Garuda

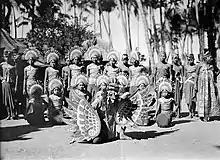
Balinese dancers including a man dressed as Garuda (1935).

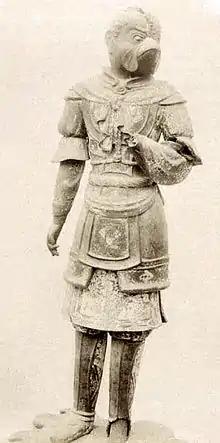
Wingless statue of Garuda or Karura in Kofukuji Temple, Nara, Japan, eighth century.

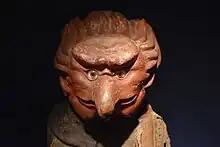
Karura (Garuda) as an avatar of the goddess Kannon, fifteenth century.

Indonesia uses the Garuda in a form called the "Garuda Pancasila" as its national symbol. The Garuda Pancasila is coloured black or gilded, symbolising both the greatness of the nation and the "elang Jawa" (Javan hawk-eagle "Nisaetus bartelsi"). The black color represents nature. There are 17 feathers on each wing, 8 on the lower tail, 19 on the upper tail and 45 on the neck, which together make up the date 17 August 1945, when Indonesia proclaimed its independence. The shield it carries bears the motto "Panca Sila", which symbolises self-defense and protection in struggle.